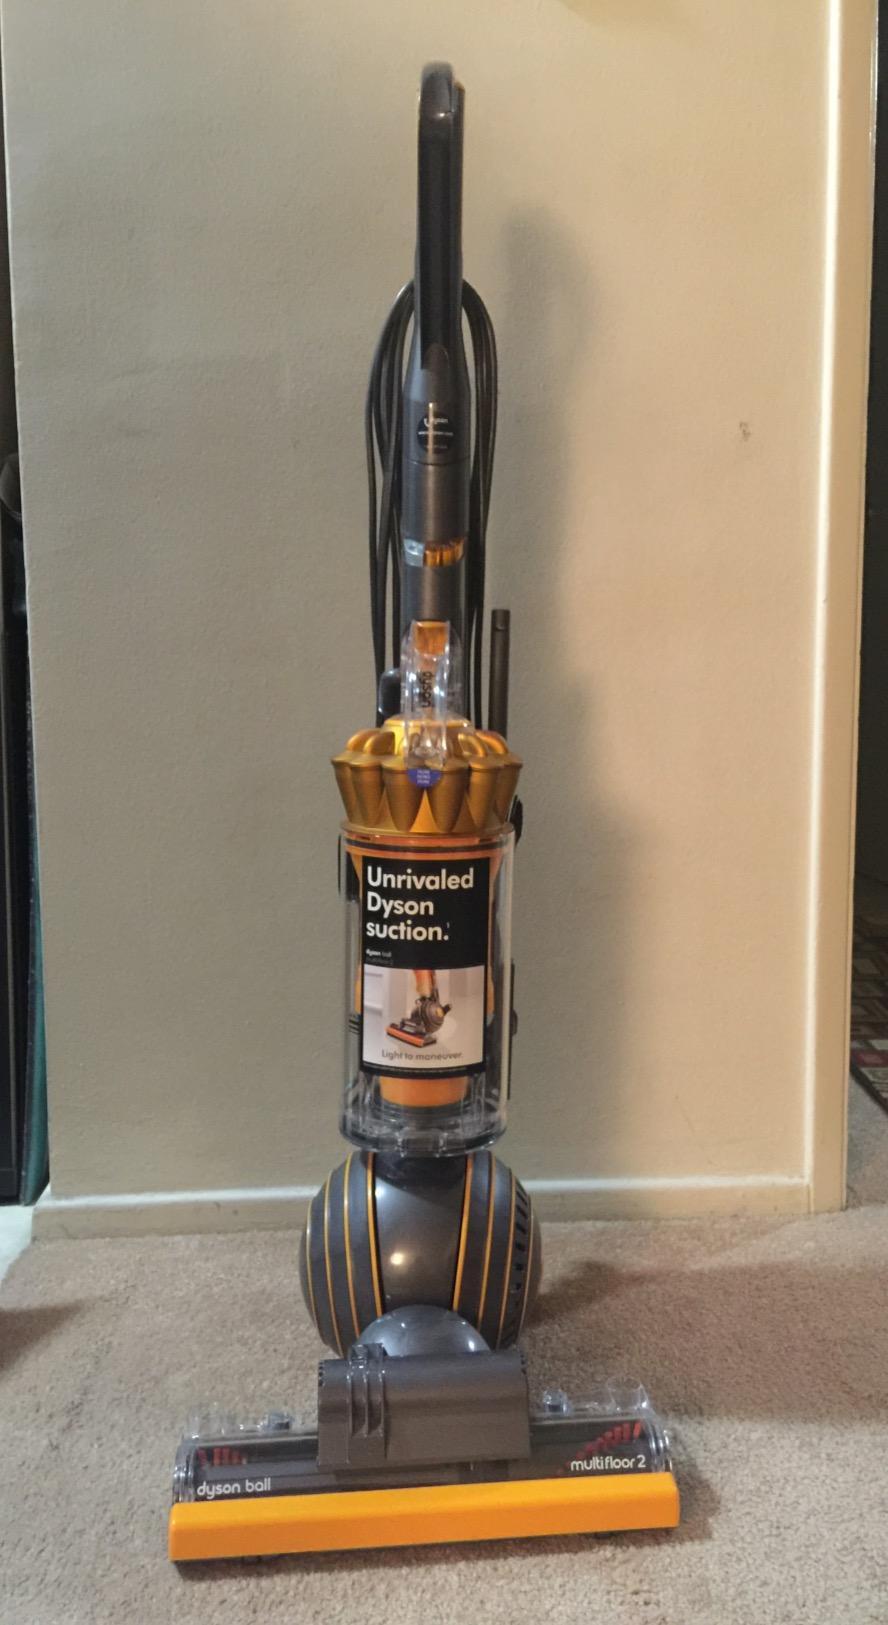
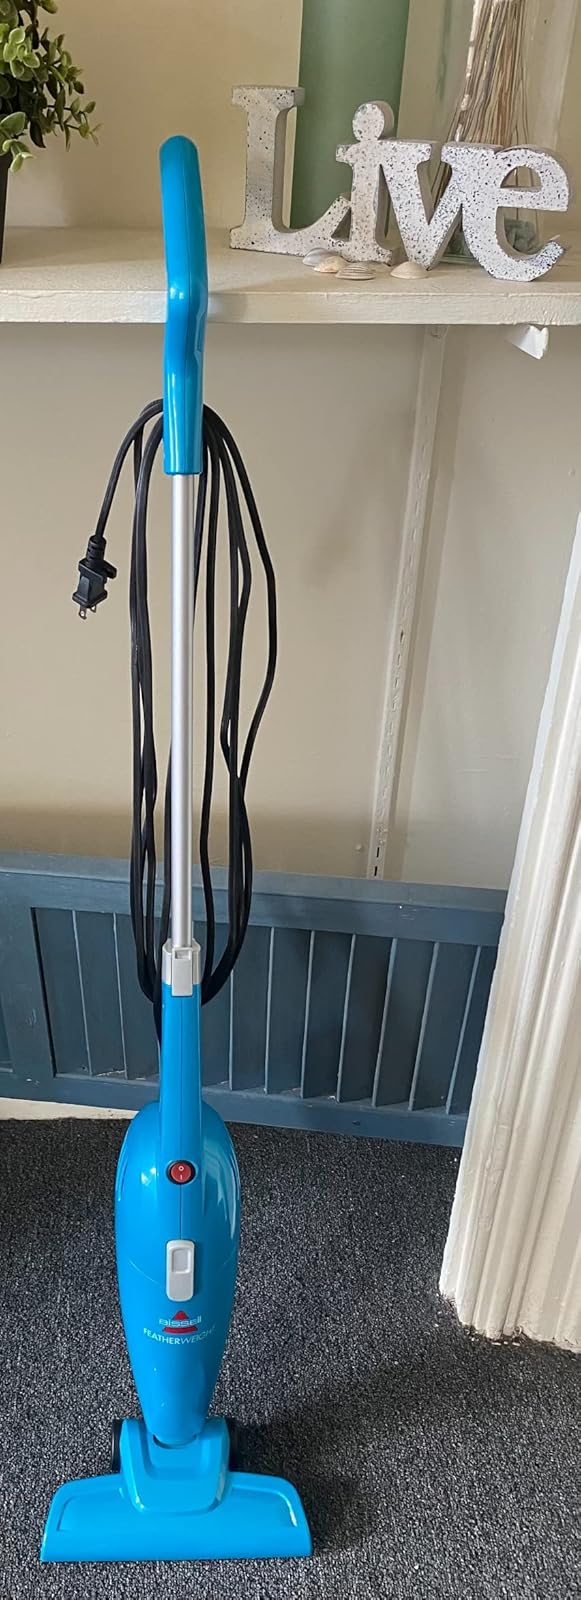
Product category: items_vacuum
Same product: no